Mark Osborne (filmmaker)

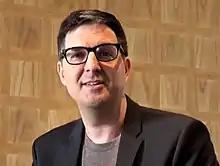
Osborne in 2016

Mark Randolph Osborne (born September 17, 1970) is an American film director, producer, screenwriter, and animator. He is best known for directing the animated films "Kung Fu Panda" (2008) and "The Little Prince" (2015), the former of which was nominated for the Academy Award for Best Animated Feature. He also directed the stop-motion short film "More" (1998), which was nominated for Academy Award for Best Animated Short Film.